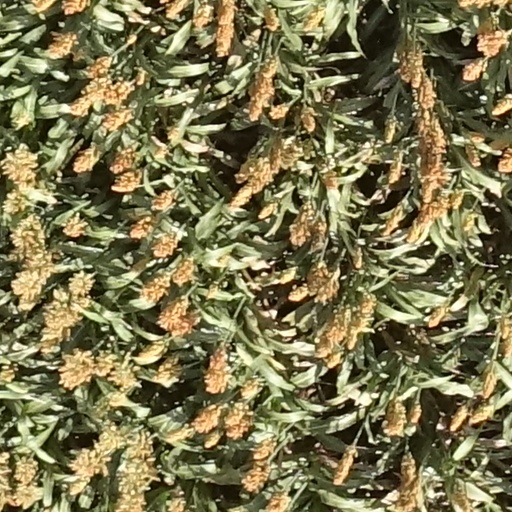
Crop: sorghum